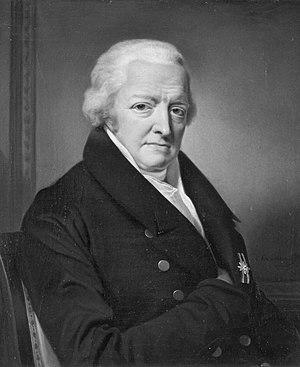
Le baron Hans Willem van Aylva, seigneur de Waardenburg et Neerijnen (La Haye, 8 septembre 1751 - le 29 décembre 1827) était un noble frison. Il était membre du corps législatif, membre des États généraux et membre du Sénat. Il a également été membre du Comité de la Constitution en 1813-1814. Español: El barón Hans Willem van Aylva, señor de Waardenburg y Neerijnen (La Haya, 8 de septiembre de 1751 - allí, 29 de diciembre de 1827) era un noble frisón. Fue miembro del Cuerpo Legislativo, miembro de los Estados Generales y miembro del Senado. También fue miembro del Comité de la Constitución en 1813-1814. Português: Barão Hans Willem van Aylva, senhor de Waardenburg e Neerijnen (Haia, 8 de setembro de 1751 - lá, 29 de dezembro de 1827) foi um nobre frísio. Ele era membro do Legislativo, membro dos Estados Gerais e membro do Senado. Ele também foi membro do Comitê de Constituição em 1813-1814.